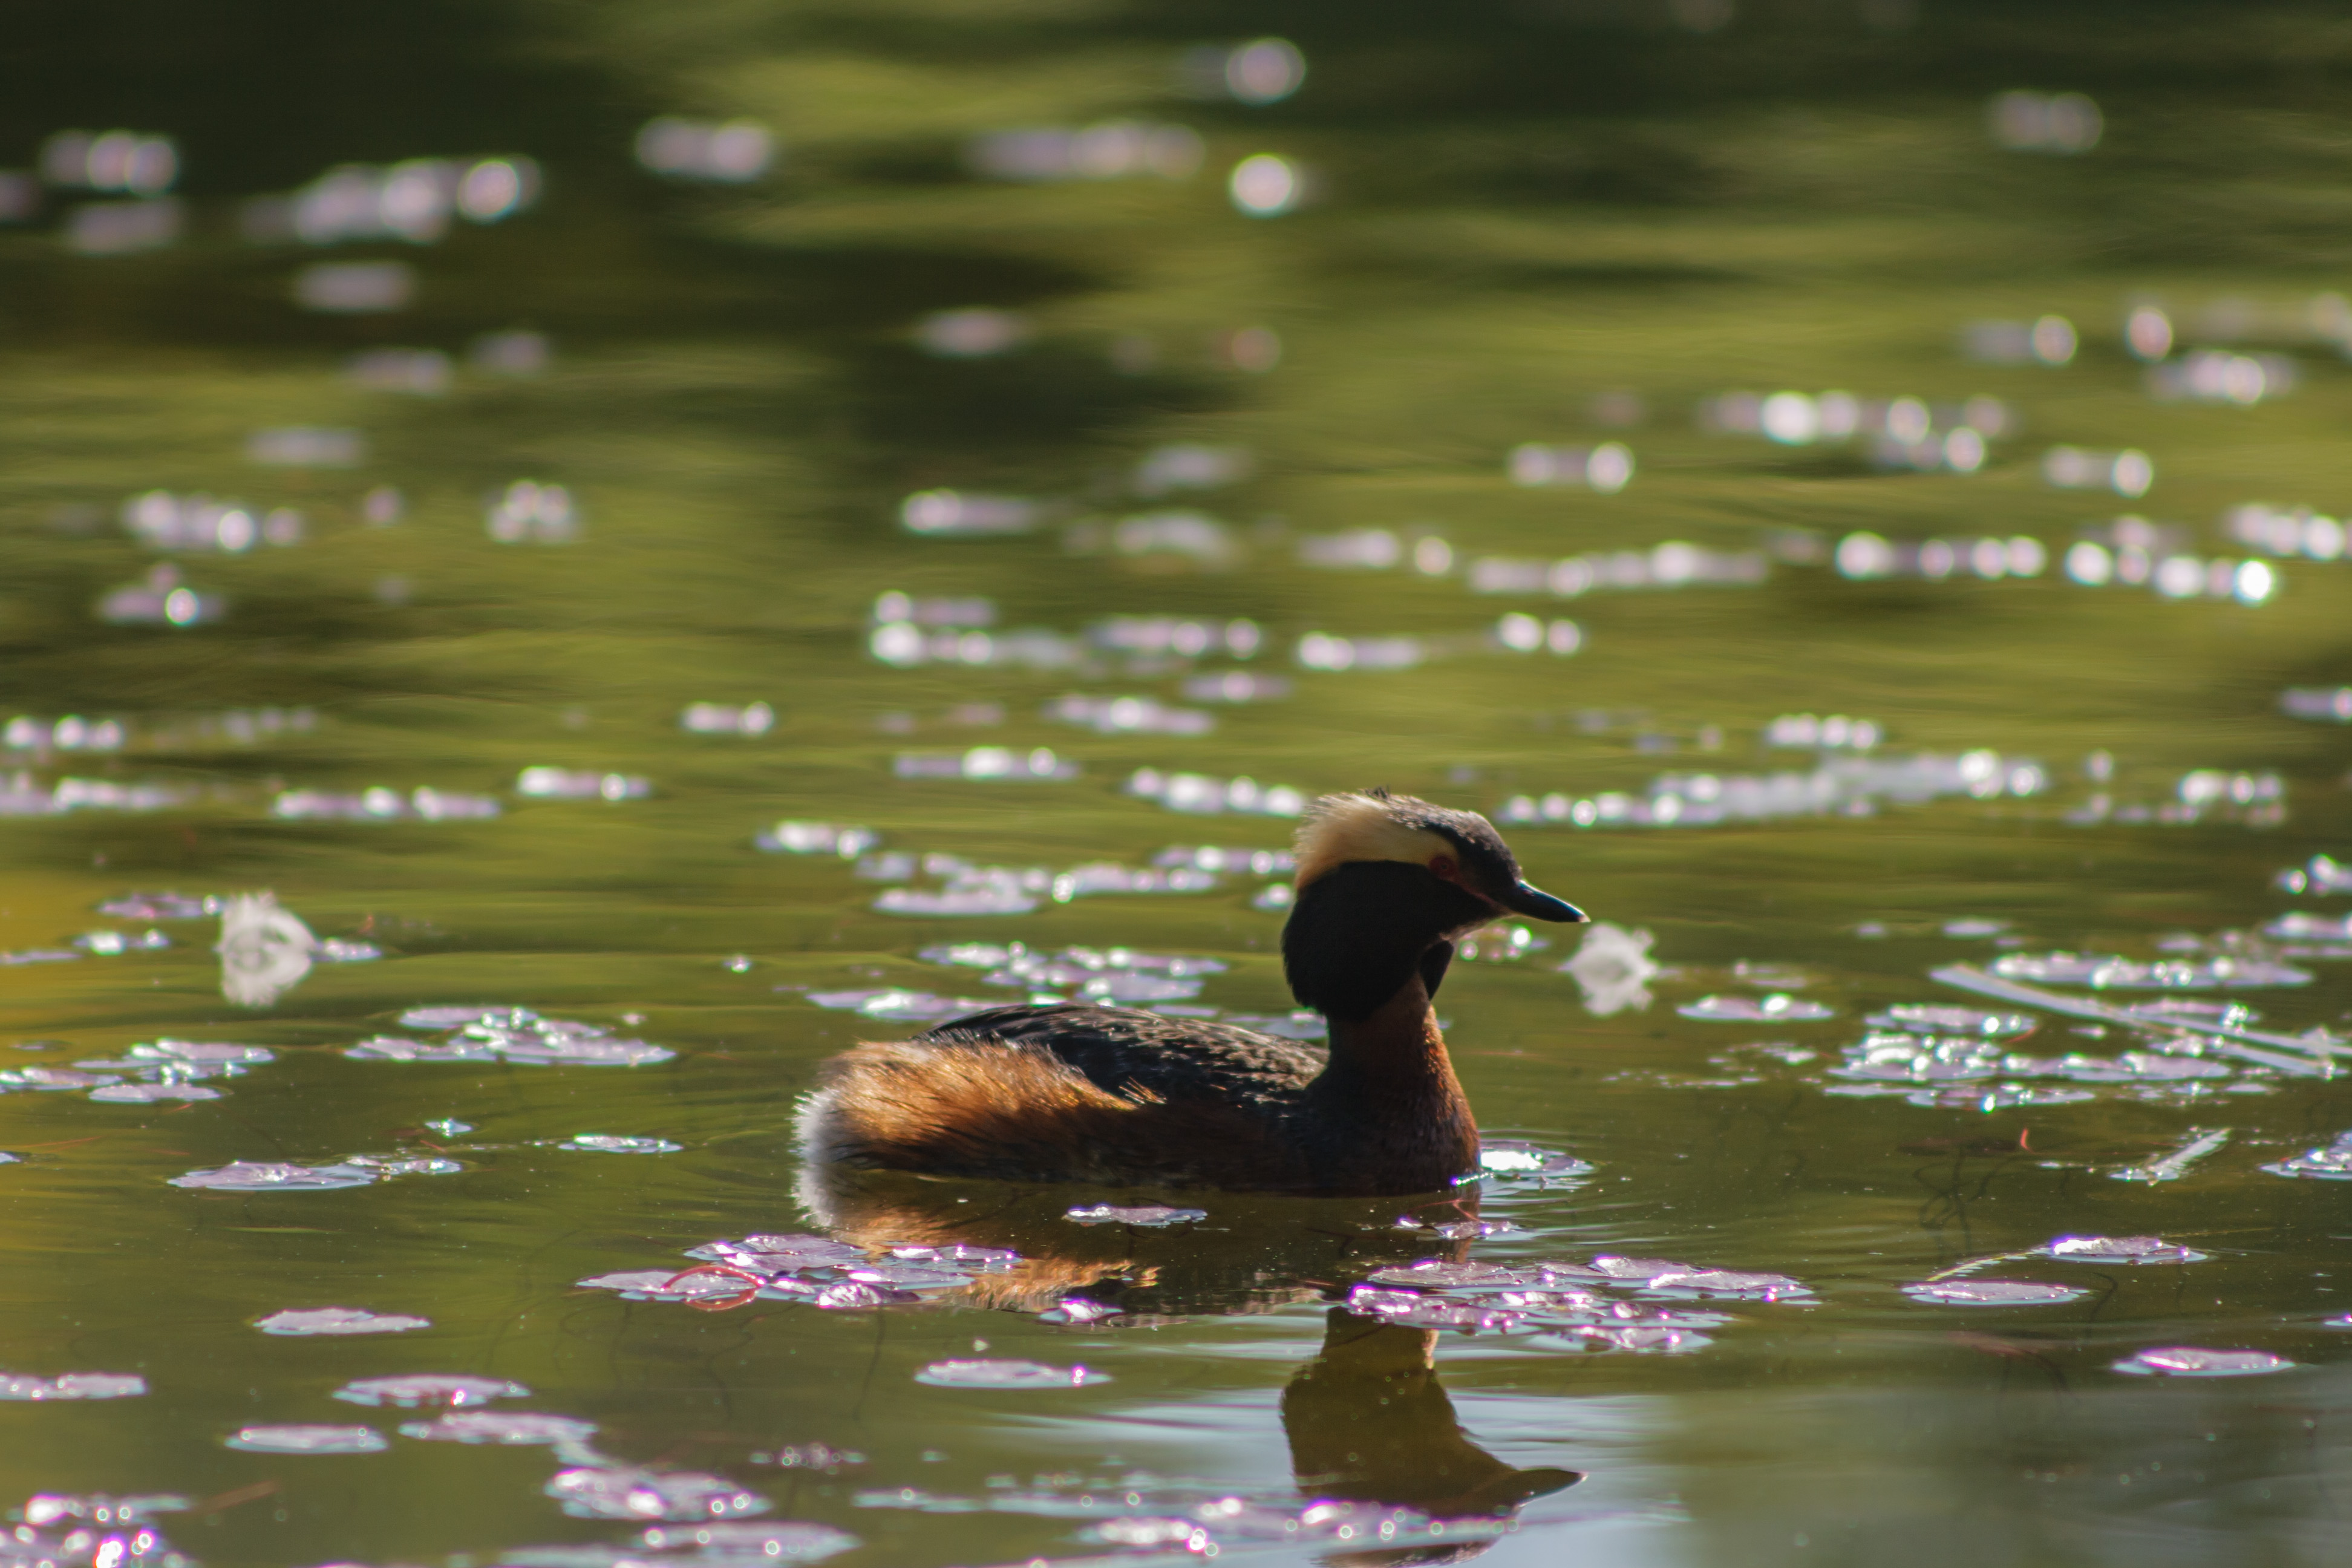
bird, duck, vertebrate, beak, water bird, waterfowl, ducks, geese and swans, water, pond, wildlife, organism, mallard, American Black Duck, livestock, lake